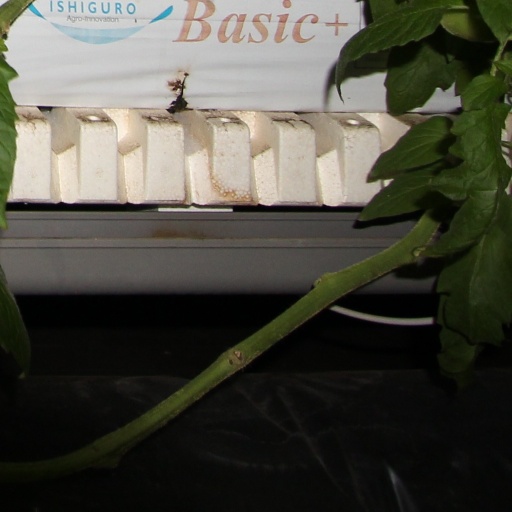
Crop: tomato